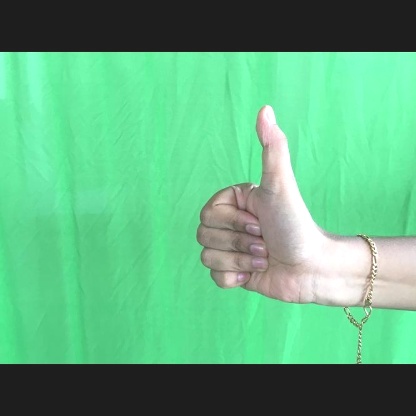
Mudra: Sikharam